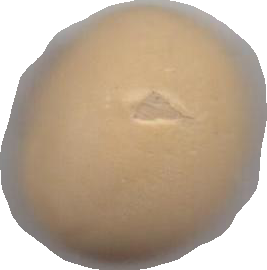
Variety: Grobogan